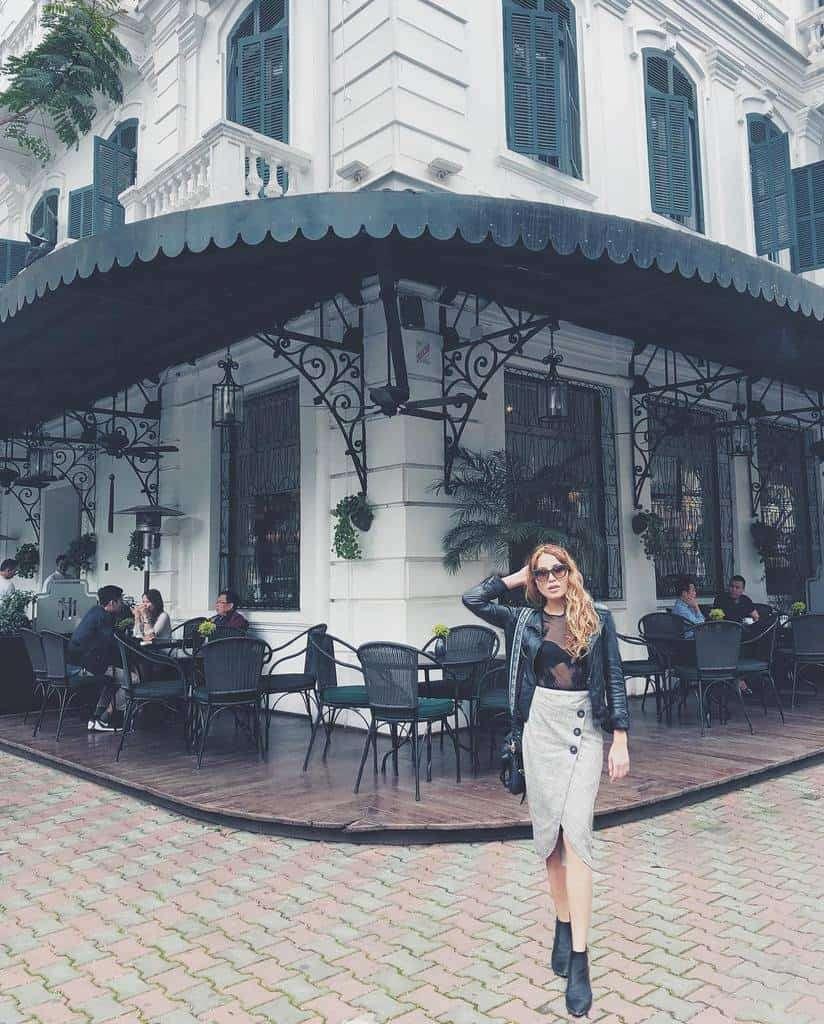
ở phía trước quán cà phê có sự xuất hiện của một cô gái